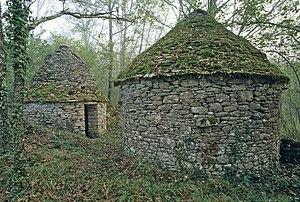
Deux cabanes en pierre sèche se faisant face au lieudit Coudounier, commune de Badefols-sur-Dordogne, Dordogne, France. This building is inscrit au titre des Monuments Historiques. It is indexed in the Base Mérimée, a database of architectural heritage maintained by the French Ministry of Culture,
Badefols-sur-Dordogne est une commune française située dans le département de la Dordogne, en région Nouvelle-Aquitaine.
Cet article recense les monuments historiques de l'arrondissement de Bergerac, dans le département de la Dordogne, en France.